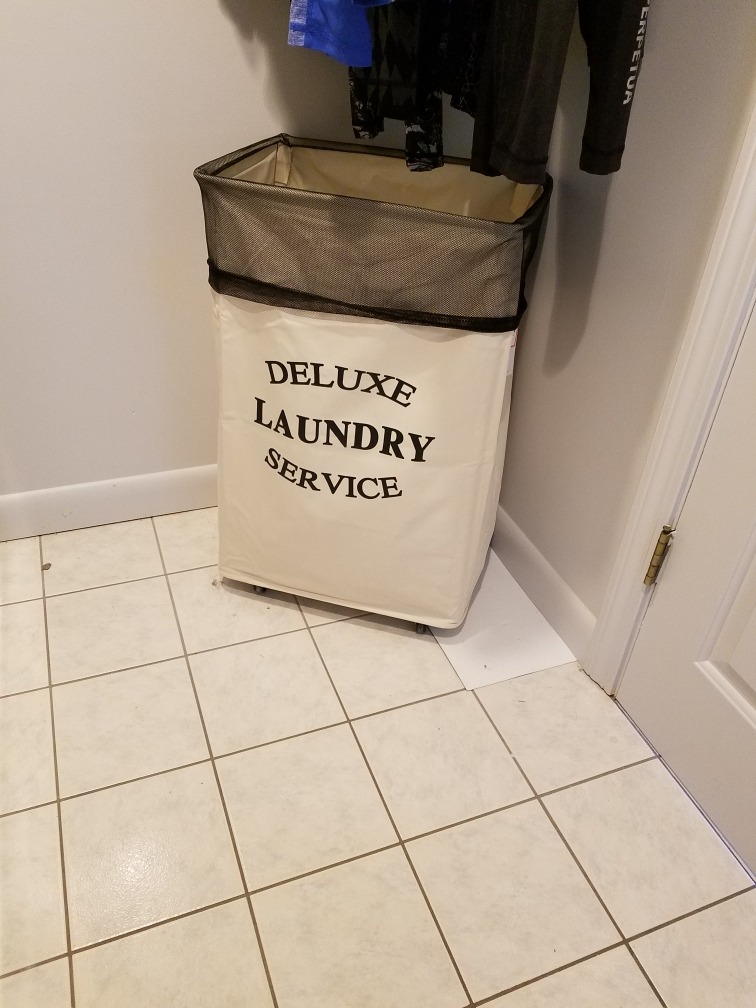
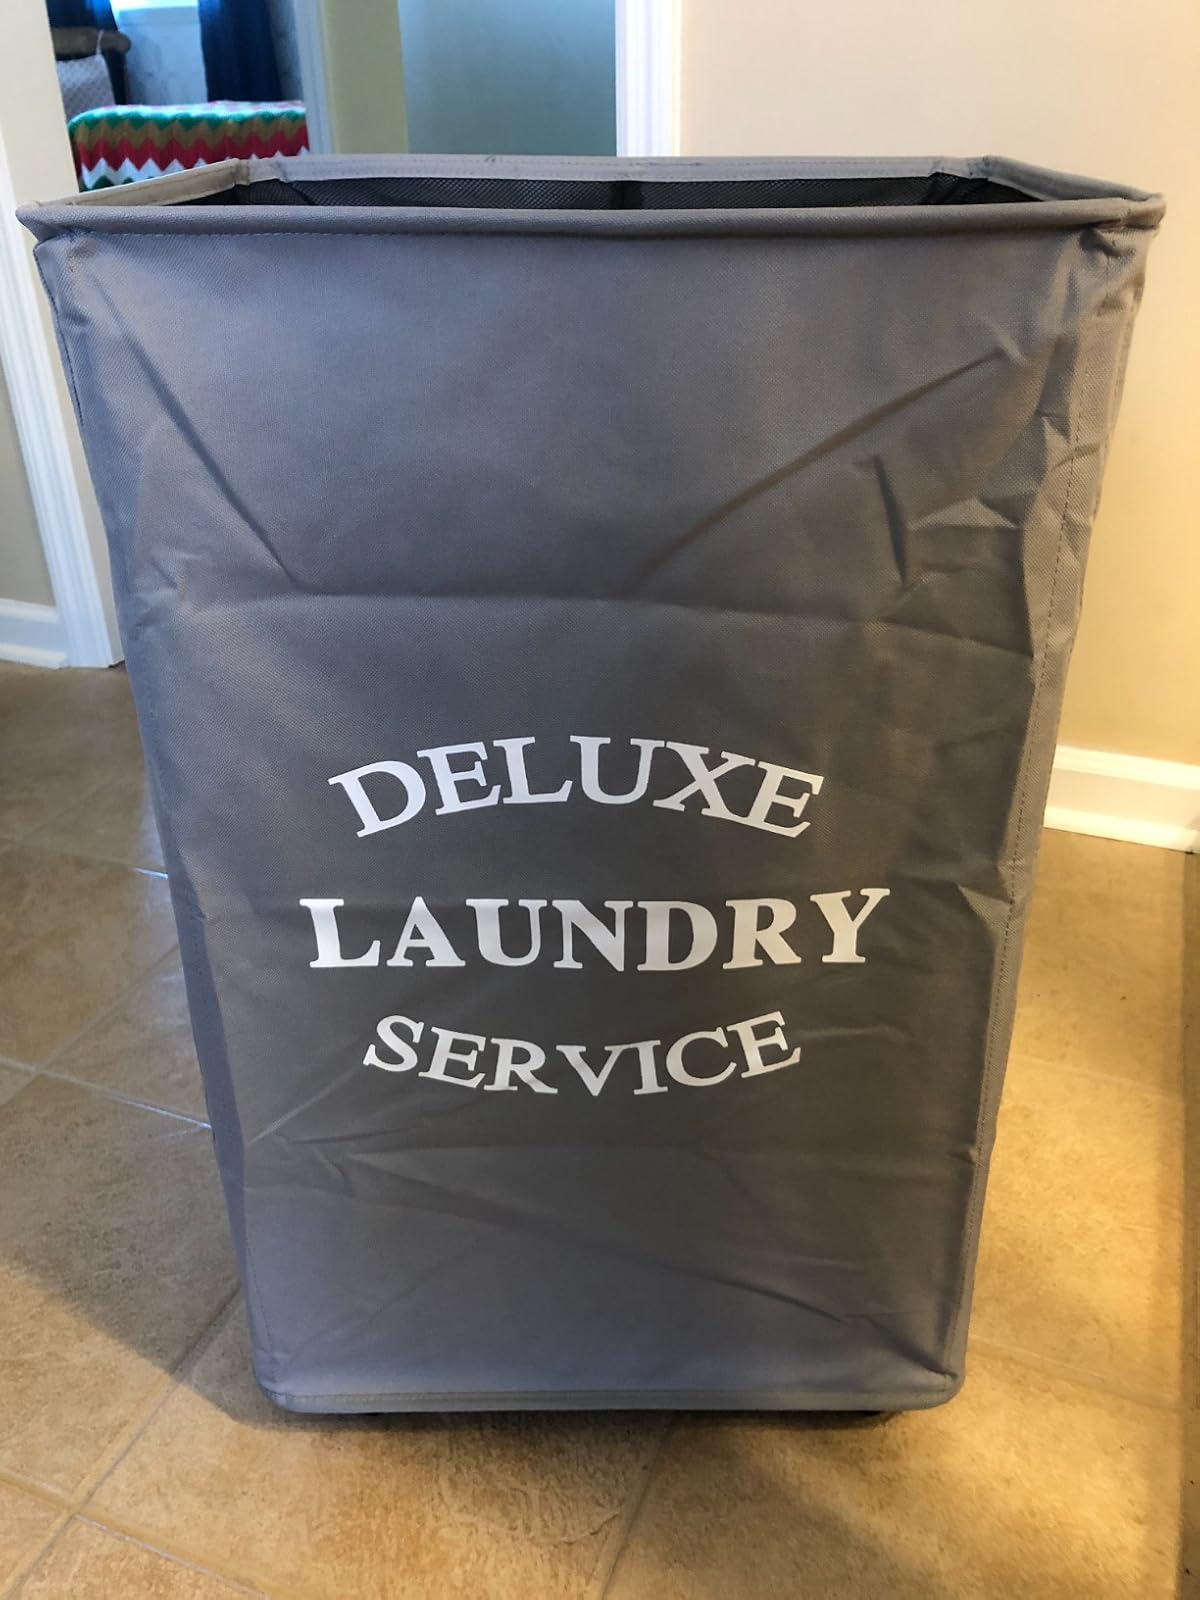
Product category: items_hamper
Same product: no